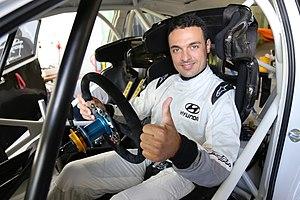
Bryan Bouffier, né le 1ᵉʳ décembre 1978 à Die, est un pilote automobile français.